Transparent (TV series)

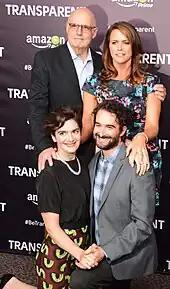
The cast of "Transparent". Clockwise from top left: Jeffrey Tambor, Amy Landecker, Jay Duplass and Gaby Hoffmann

Soloway felt inspired to create "Transparent" after their parent came out as trans. They created the pilot for Amazon.com, which became available for free streaming and download on February 6, 2014 as part of Amazon's second pilot season. Amazon Studios picked up the pilot for "Transparent" in March, 2014, ordering a ten-episode season.